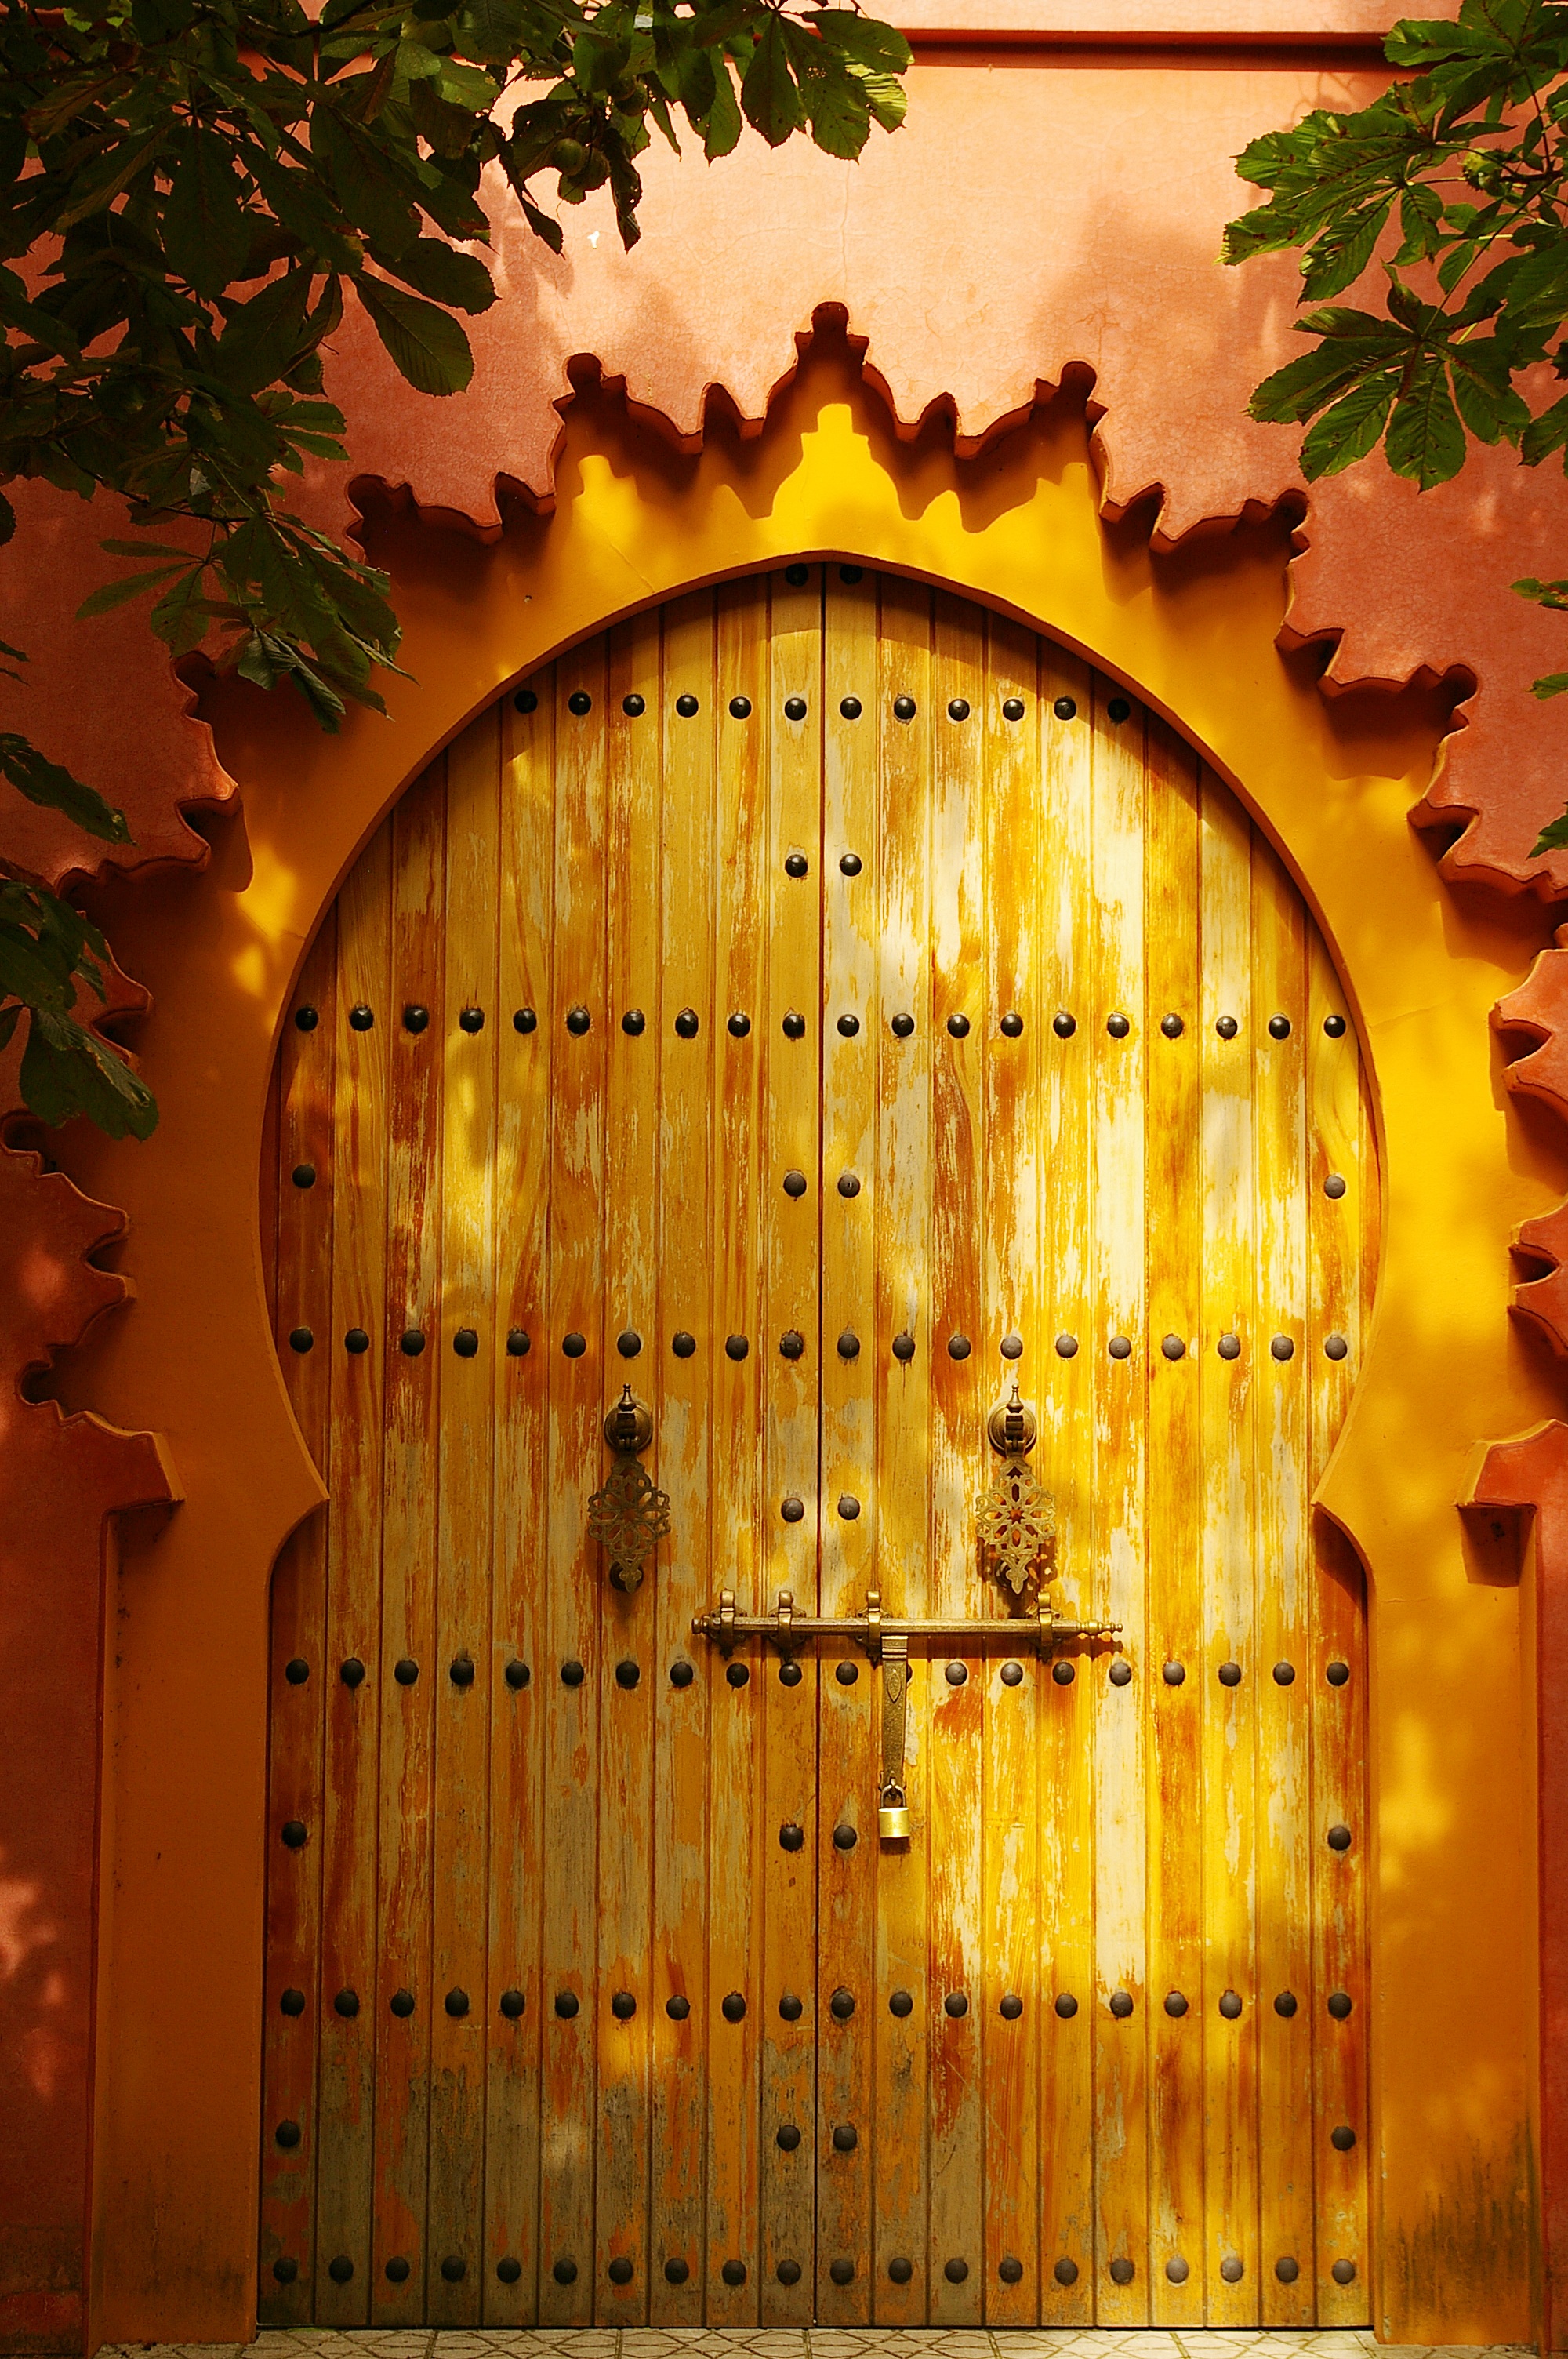
wood, sunlight, window, wall, arch, orange, pattern, color, autumn, yellow, gate, ornament, interior design, lichtspiel, south, decorative, berlin, oriental, light and shadow, warm colors, gardens of the world, wooden gate, verschn rkelt, round arch, ocher, oriental garden, hispanic, man made object, window covering, iron latches